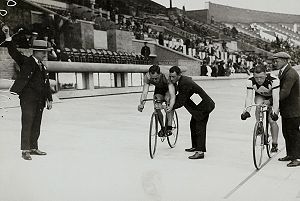
Willy Falck Hansen
OL 1928 i Amsterdam. Willy Falck Hansen (t.h) i sprint semifinalen mod hollænderen Toine Mazairac.
Villy Falck Hansen var en dansk cykelrytter. Han deltog blandt andet i Sommer-OL 1928, hvor han vandt guld i 1000 meter på tid og bronze i sprint. Vandt endvidere verdensmesterskabet i sprint både for amatører og professionelle. Villy Falck Hansen var også kendt som 'Spejderen' idet han vandt sit første cykelløb – De Unges Cykleløb – den 18. juni 1922 iført fuld spejderuniform – inklusive fløjte!